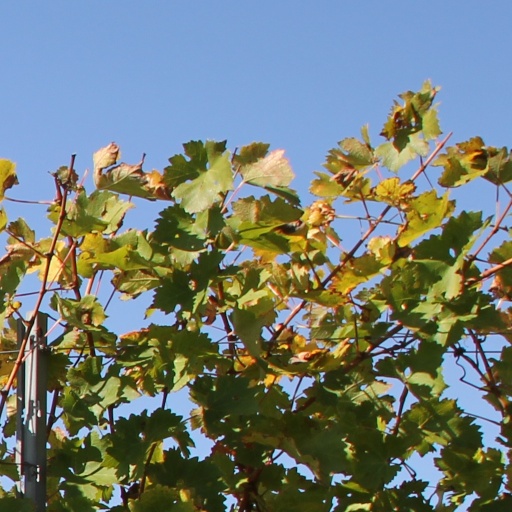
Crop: grape